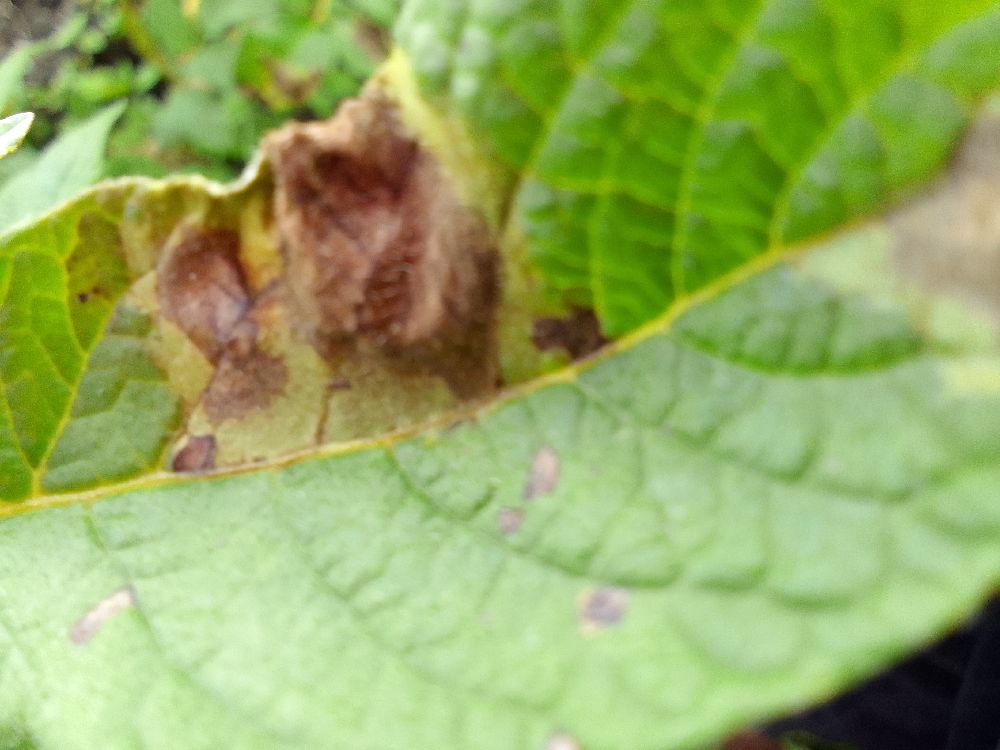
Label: Late blight